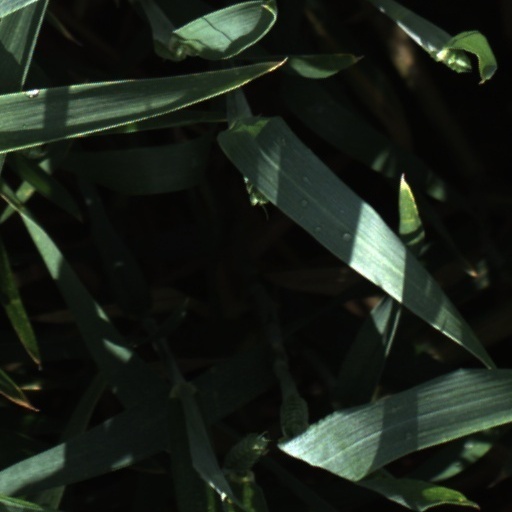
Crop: wheat